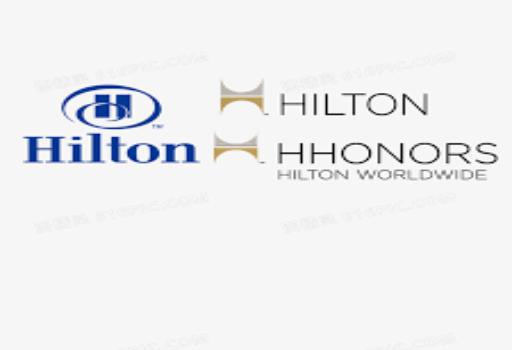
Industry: Others